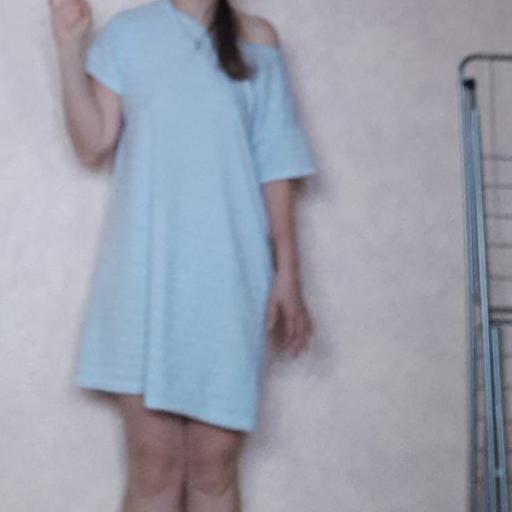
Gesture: no_gesture